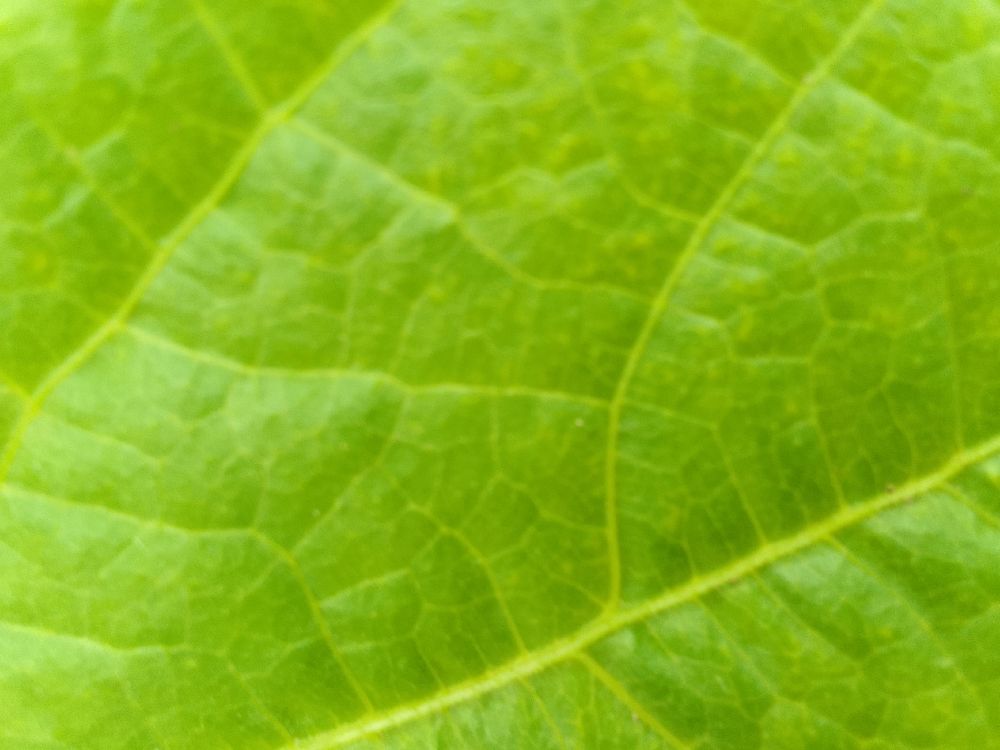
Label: healthy